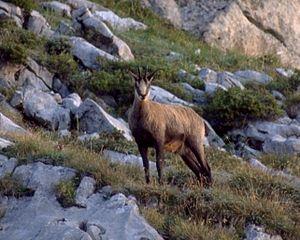
Le lac du Crachet est un lac naturel d'altitude situé dans les Alpes françaises en vallée de Crévoux dans l’Embrunais dans le département des Hautes-Alpes.
Les Alpes sont une chaîne de montagnes qui s'étend en Europe, recouvrant la frontière nord de l'Italie, le Sud-Est de la France, Monaco, la Suisse, le Liechtenstein, l'Autriche, le Sud de l'Allemagne et la Slovénie.
Le val Trupchun est une vallée de Suisse située en grande partie dans le Parc national suisse et dépendant de la commune de S-chanf, dans le canton des Grisons.